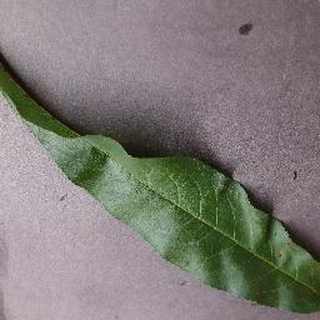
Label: peach_bacterial_spot